Benjamin D. Silliman

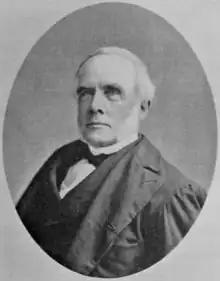

Benjamin Douglas Silliman (September 14, 1805 – January 24, 1901) was an American lawyer and politician from New York.